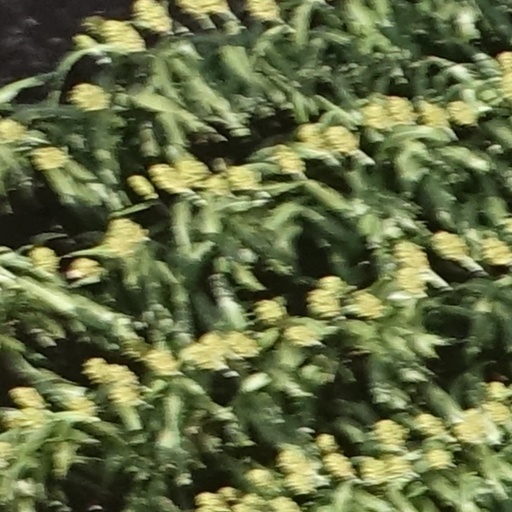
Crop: sorghum